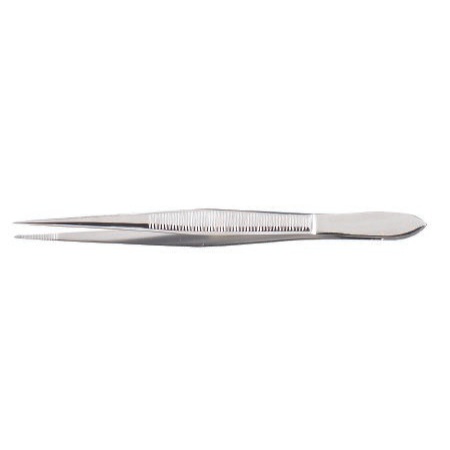
Splinter Forceps McKesson Argent™ 4 Inch Length Surgical Grade Stainless Steel NonSterile NonLocking Thumb Handle Straight - M-970143-2289 - Each
McKesson Argent™ Splinter Forceps Surgical-Grade: Stainless steel crafted to O.R. standards. 4 Inch (10.2 cm) Not made with natural rubber latex. Packaged: Each Item Id 970143 MF ID 43-1-779 Brand McKesson Argent™ Manufacturer McKesson Brand Application Splinter Forceps Grade Surgical Grade Handle Type Thumb Handle Locking Type NonLocking Material Stainless Steel Size 4 Inch Length Sterility NonSterile Tip Style Straight UNSPSC Code 42291802 Latex Free Indicator Not Made with Natural Rubber Latex
Brand: McKesson
Category: Business & Industrial > Medical > Medical Instruments > Medical Forceps > Splinter Forceps